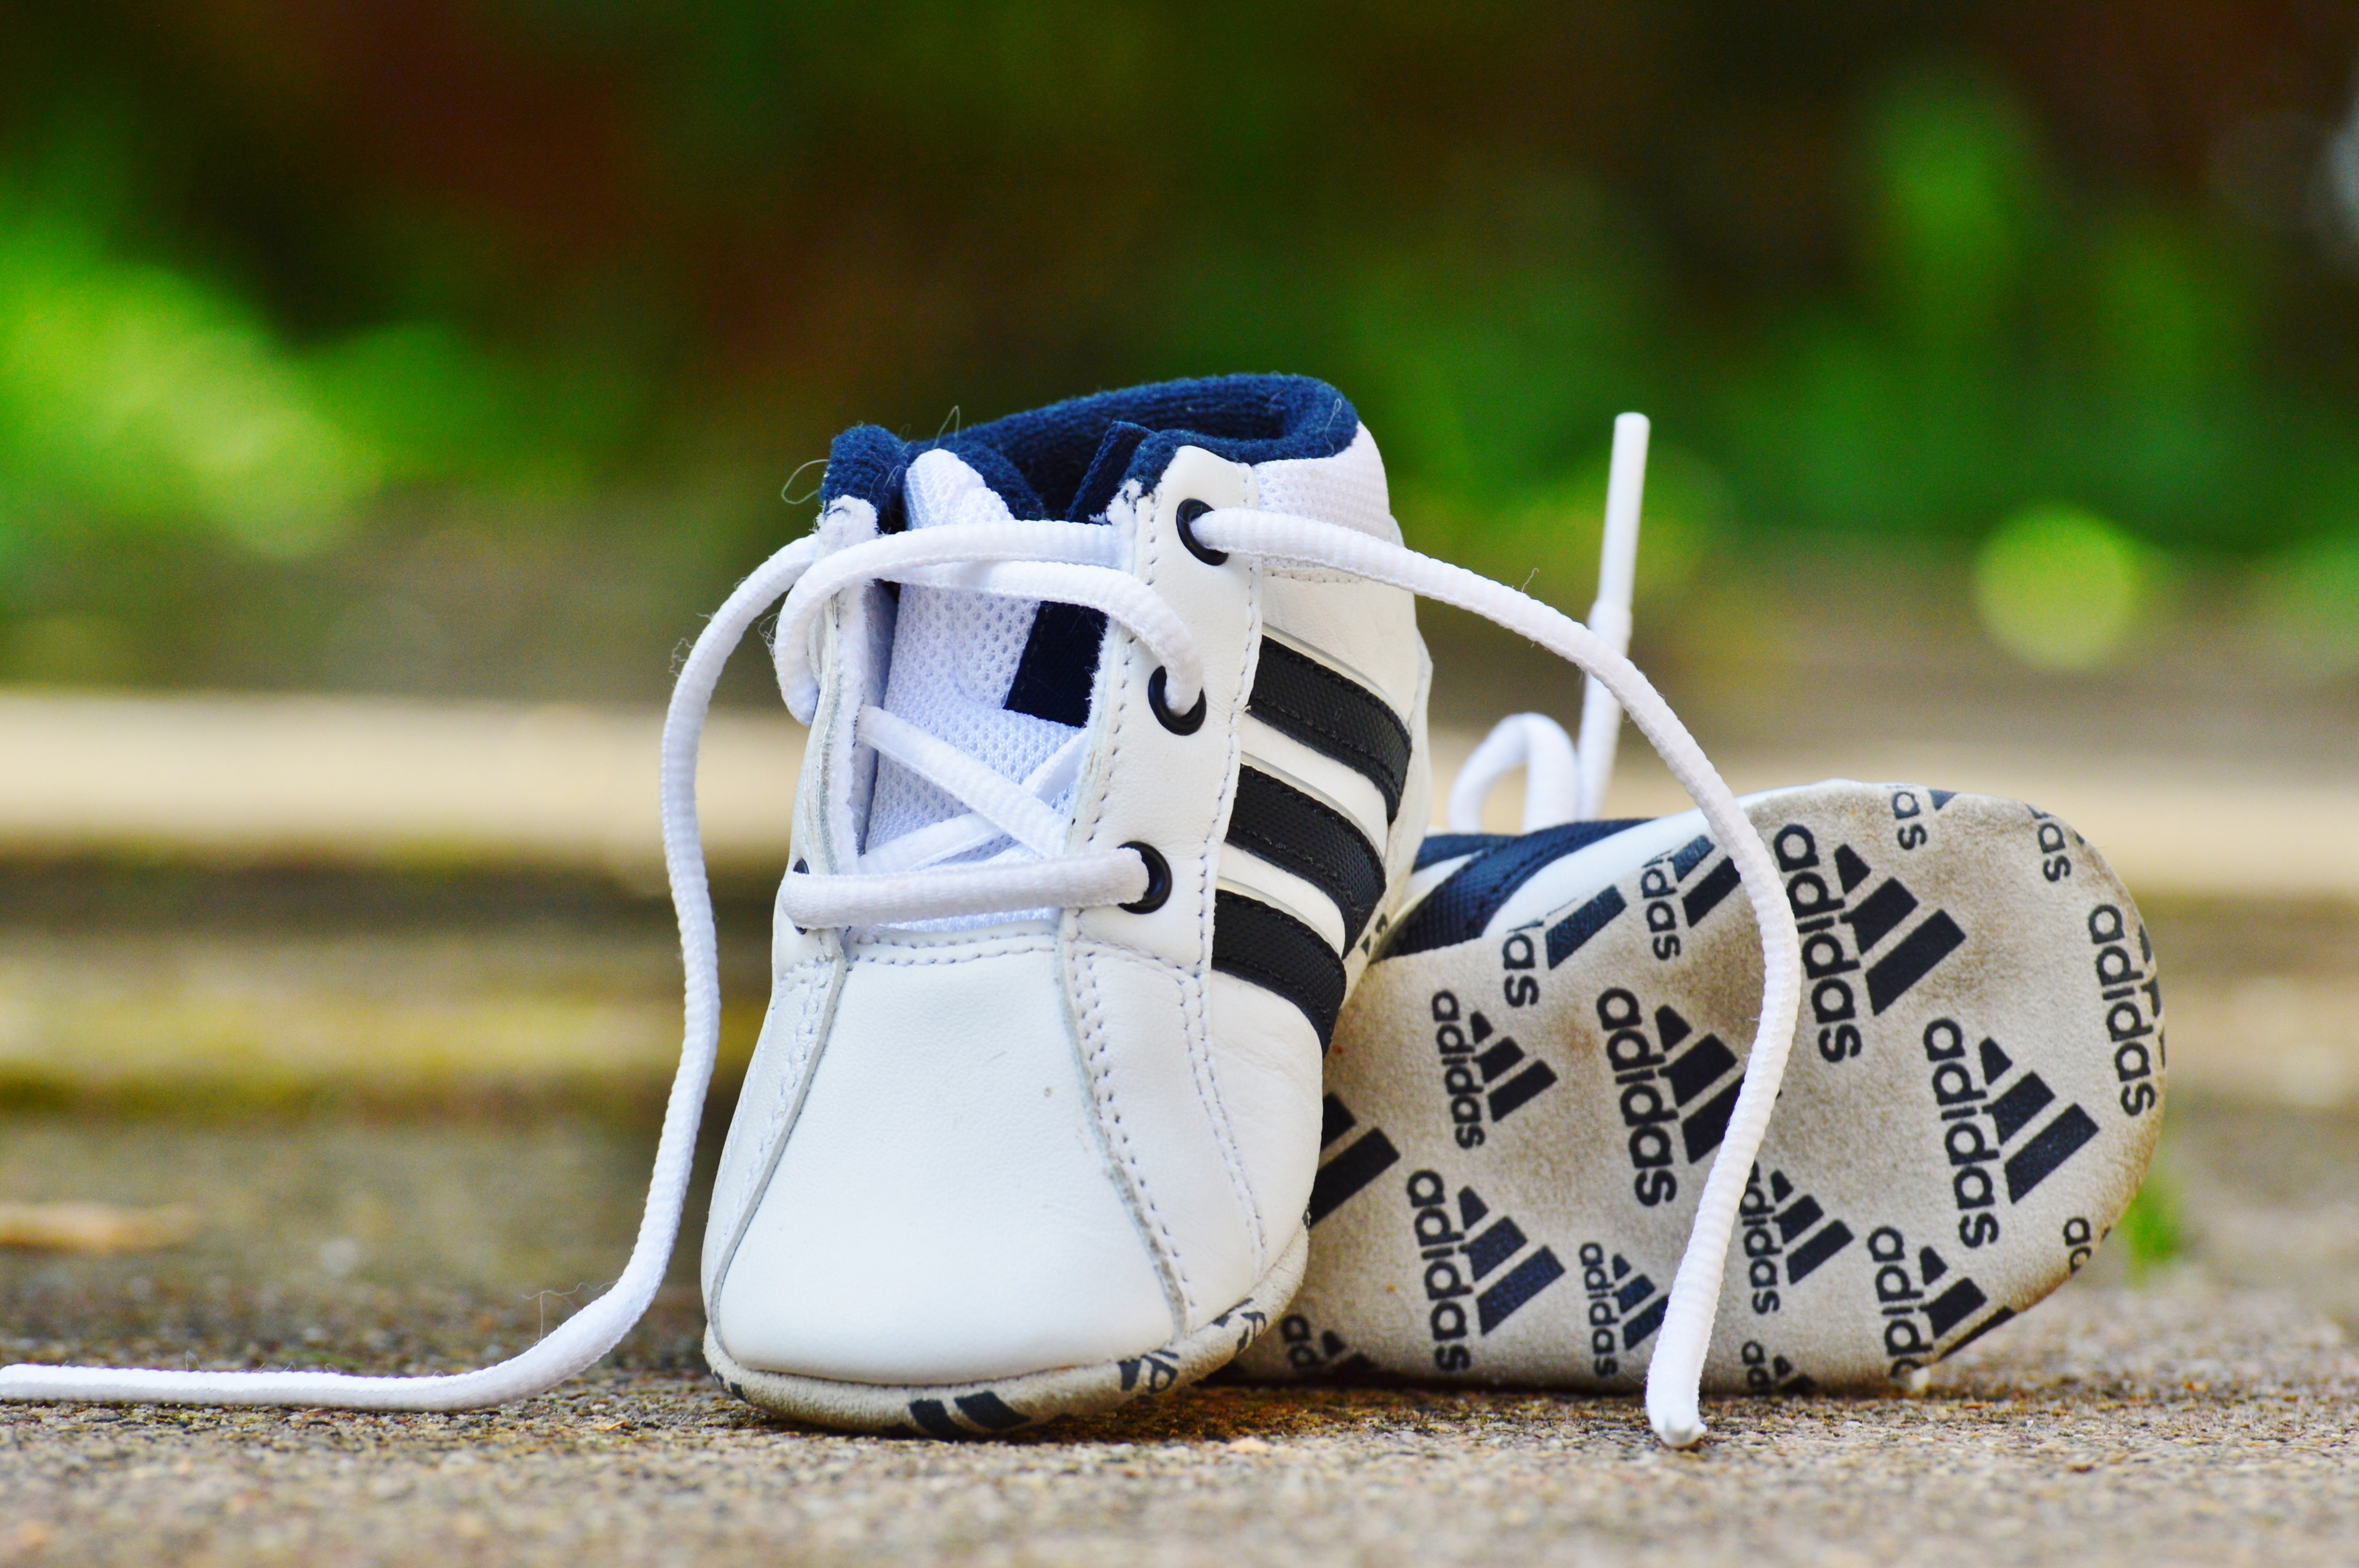
shoe, white, leg, spring, blue, baby, shoes, sneakers, adidas, footwear, baby shoes, sports shoes, outdoor shoe